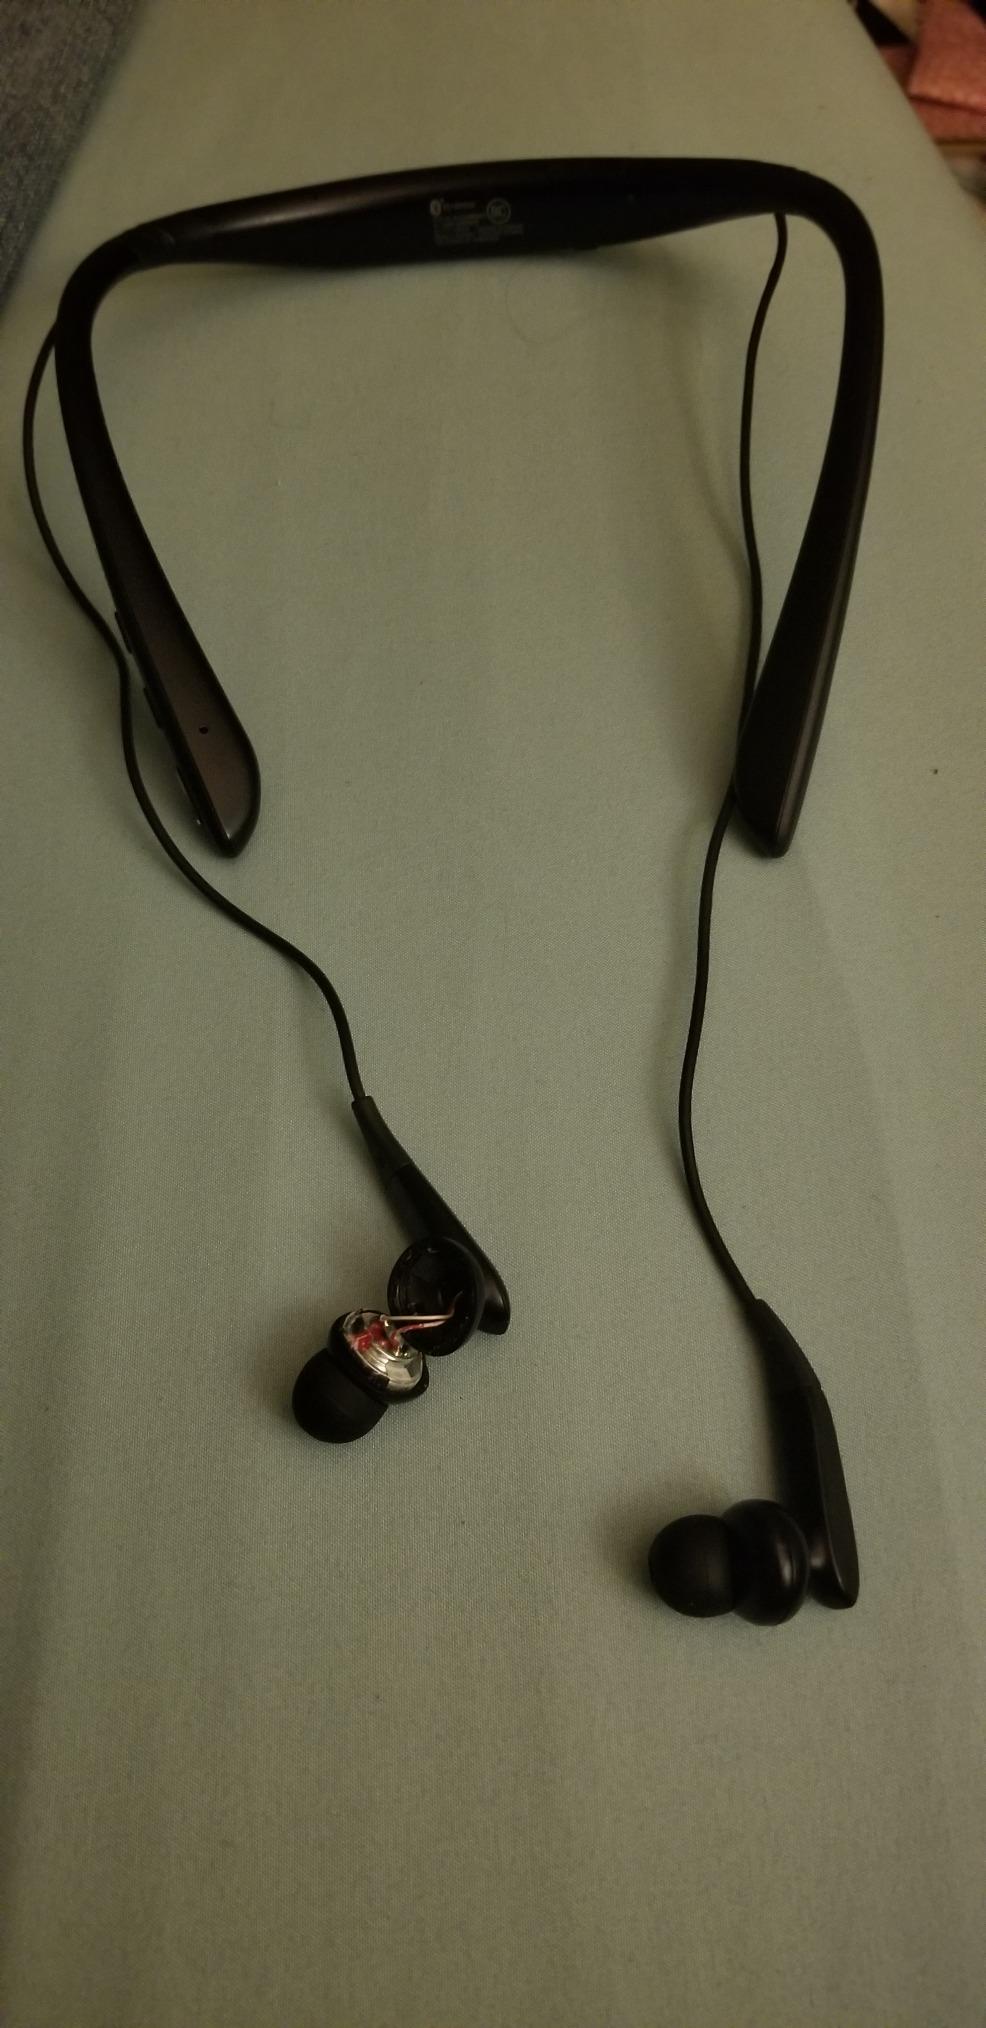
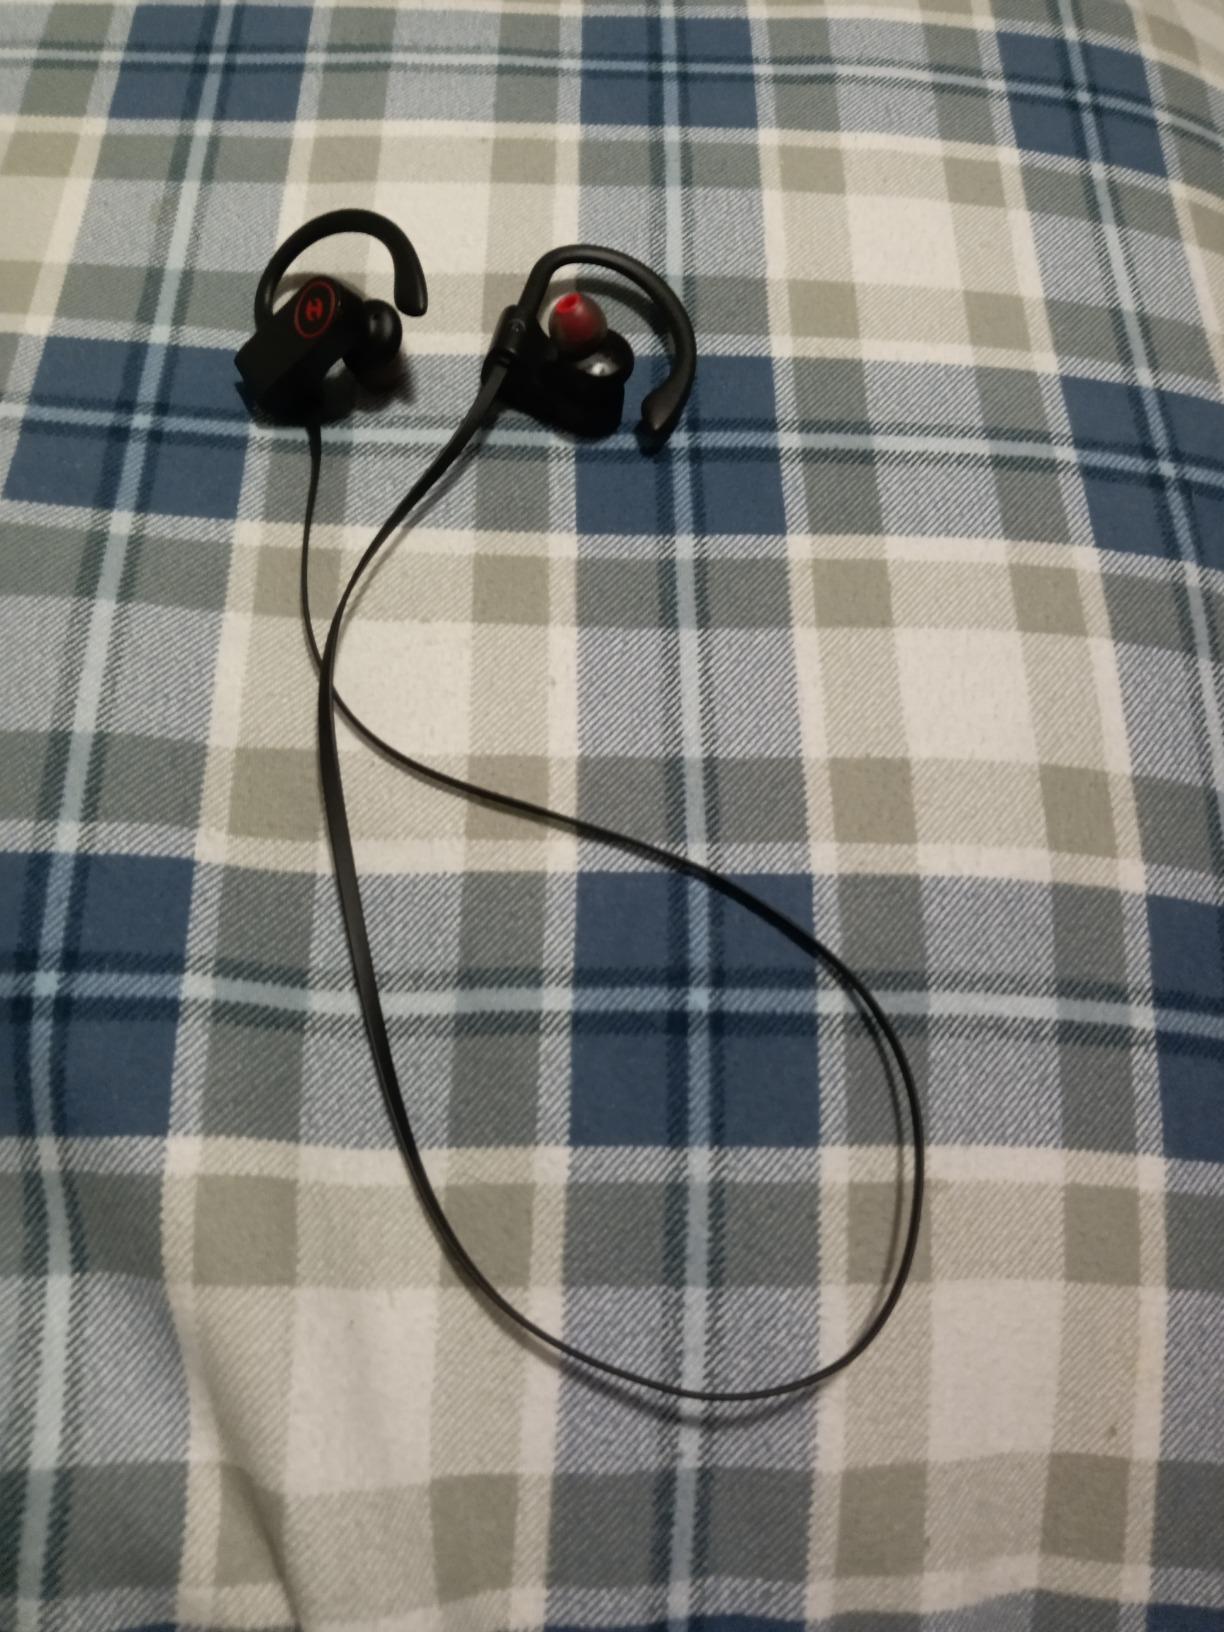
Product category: headphones
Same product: no